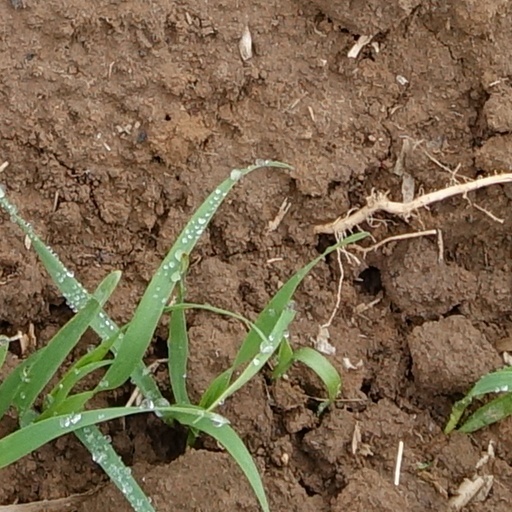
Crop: wheat